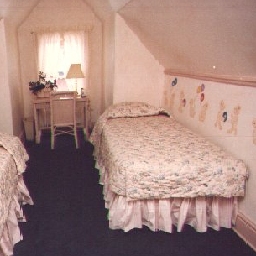
Room type: bedroom